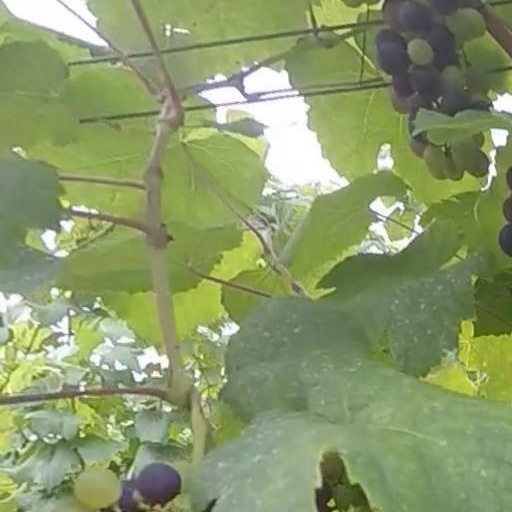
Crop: grape